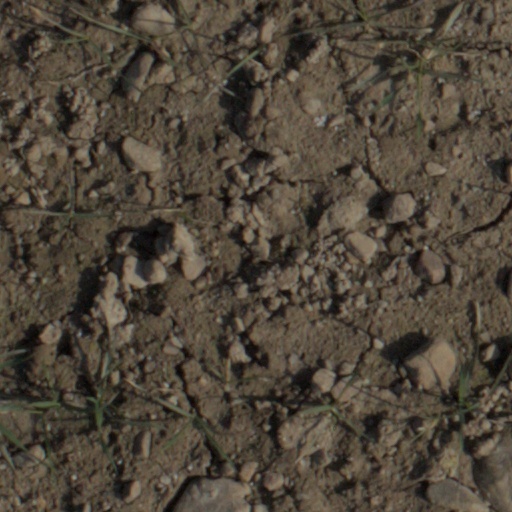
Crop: wheat